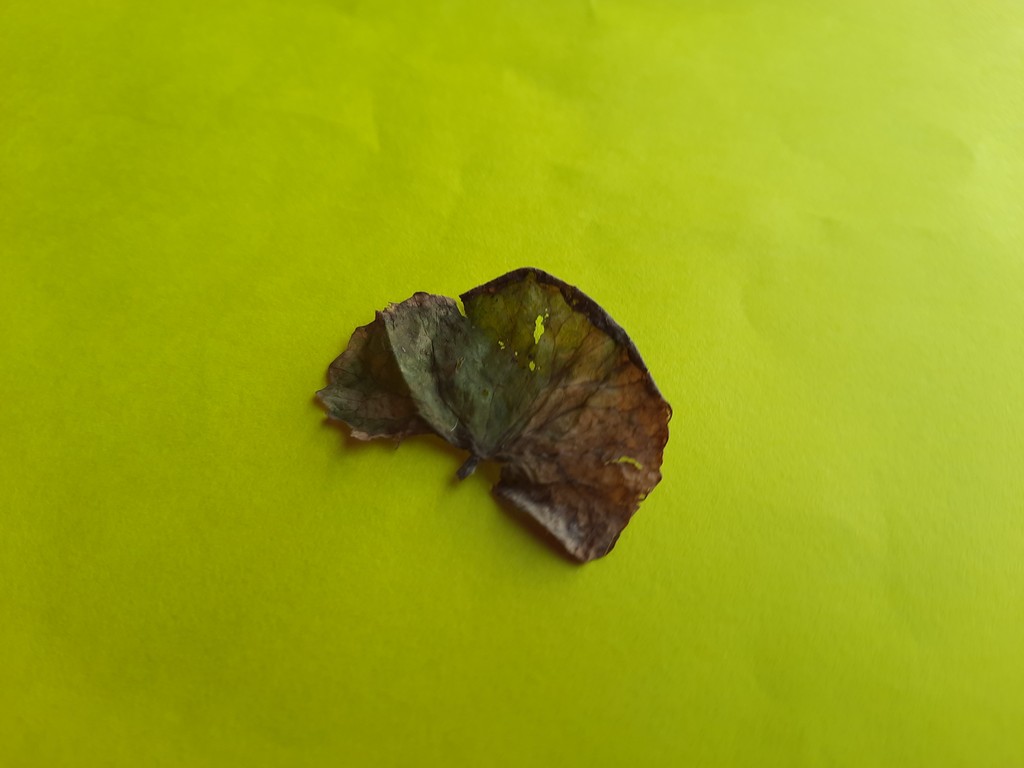
Label: Dried